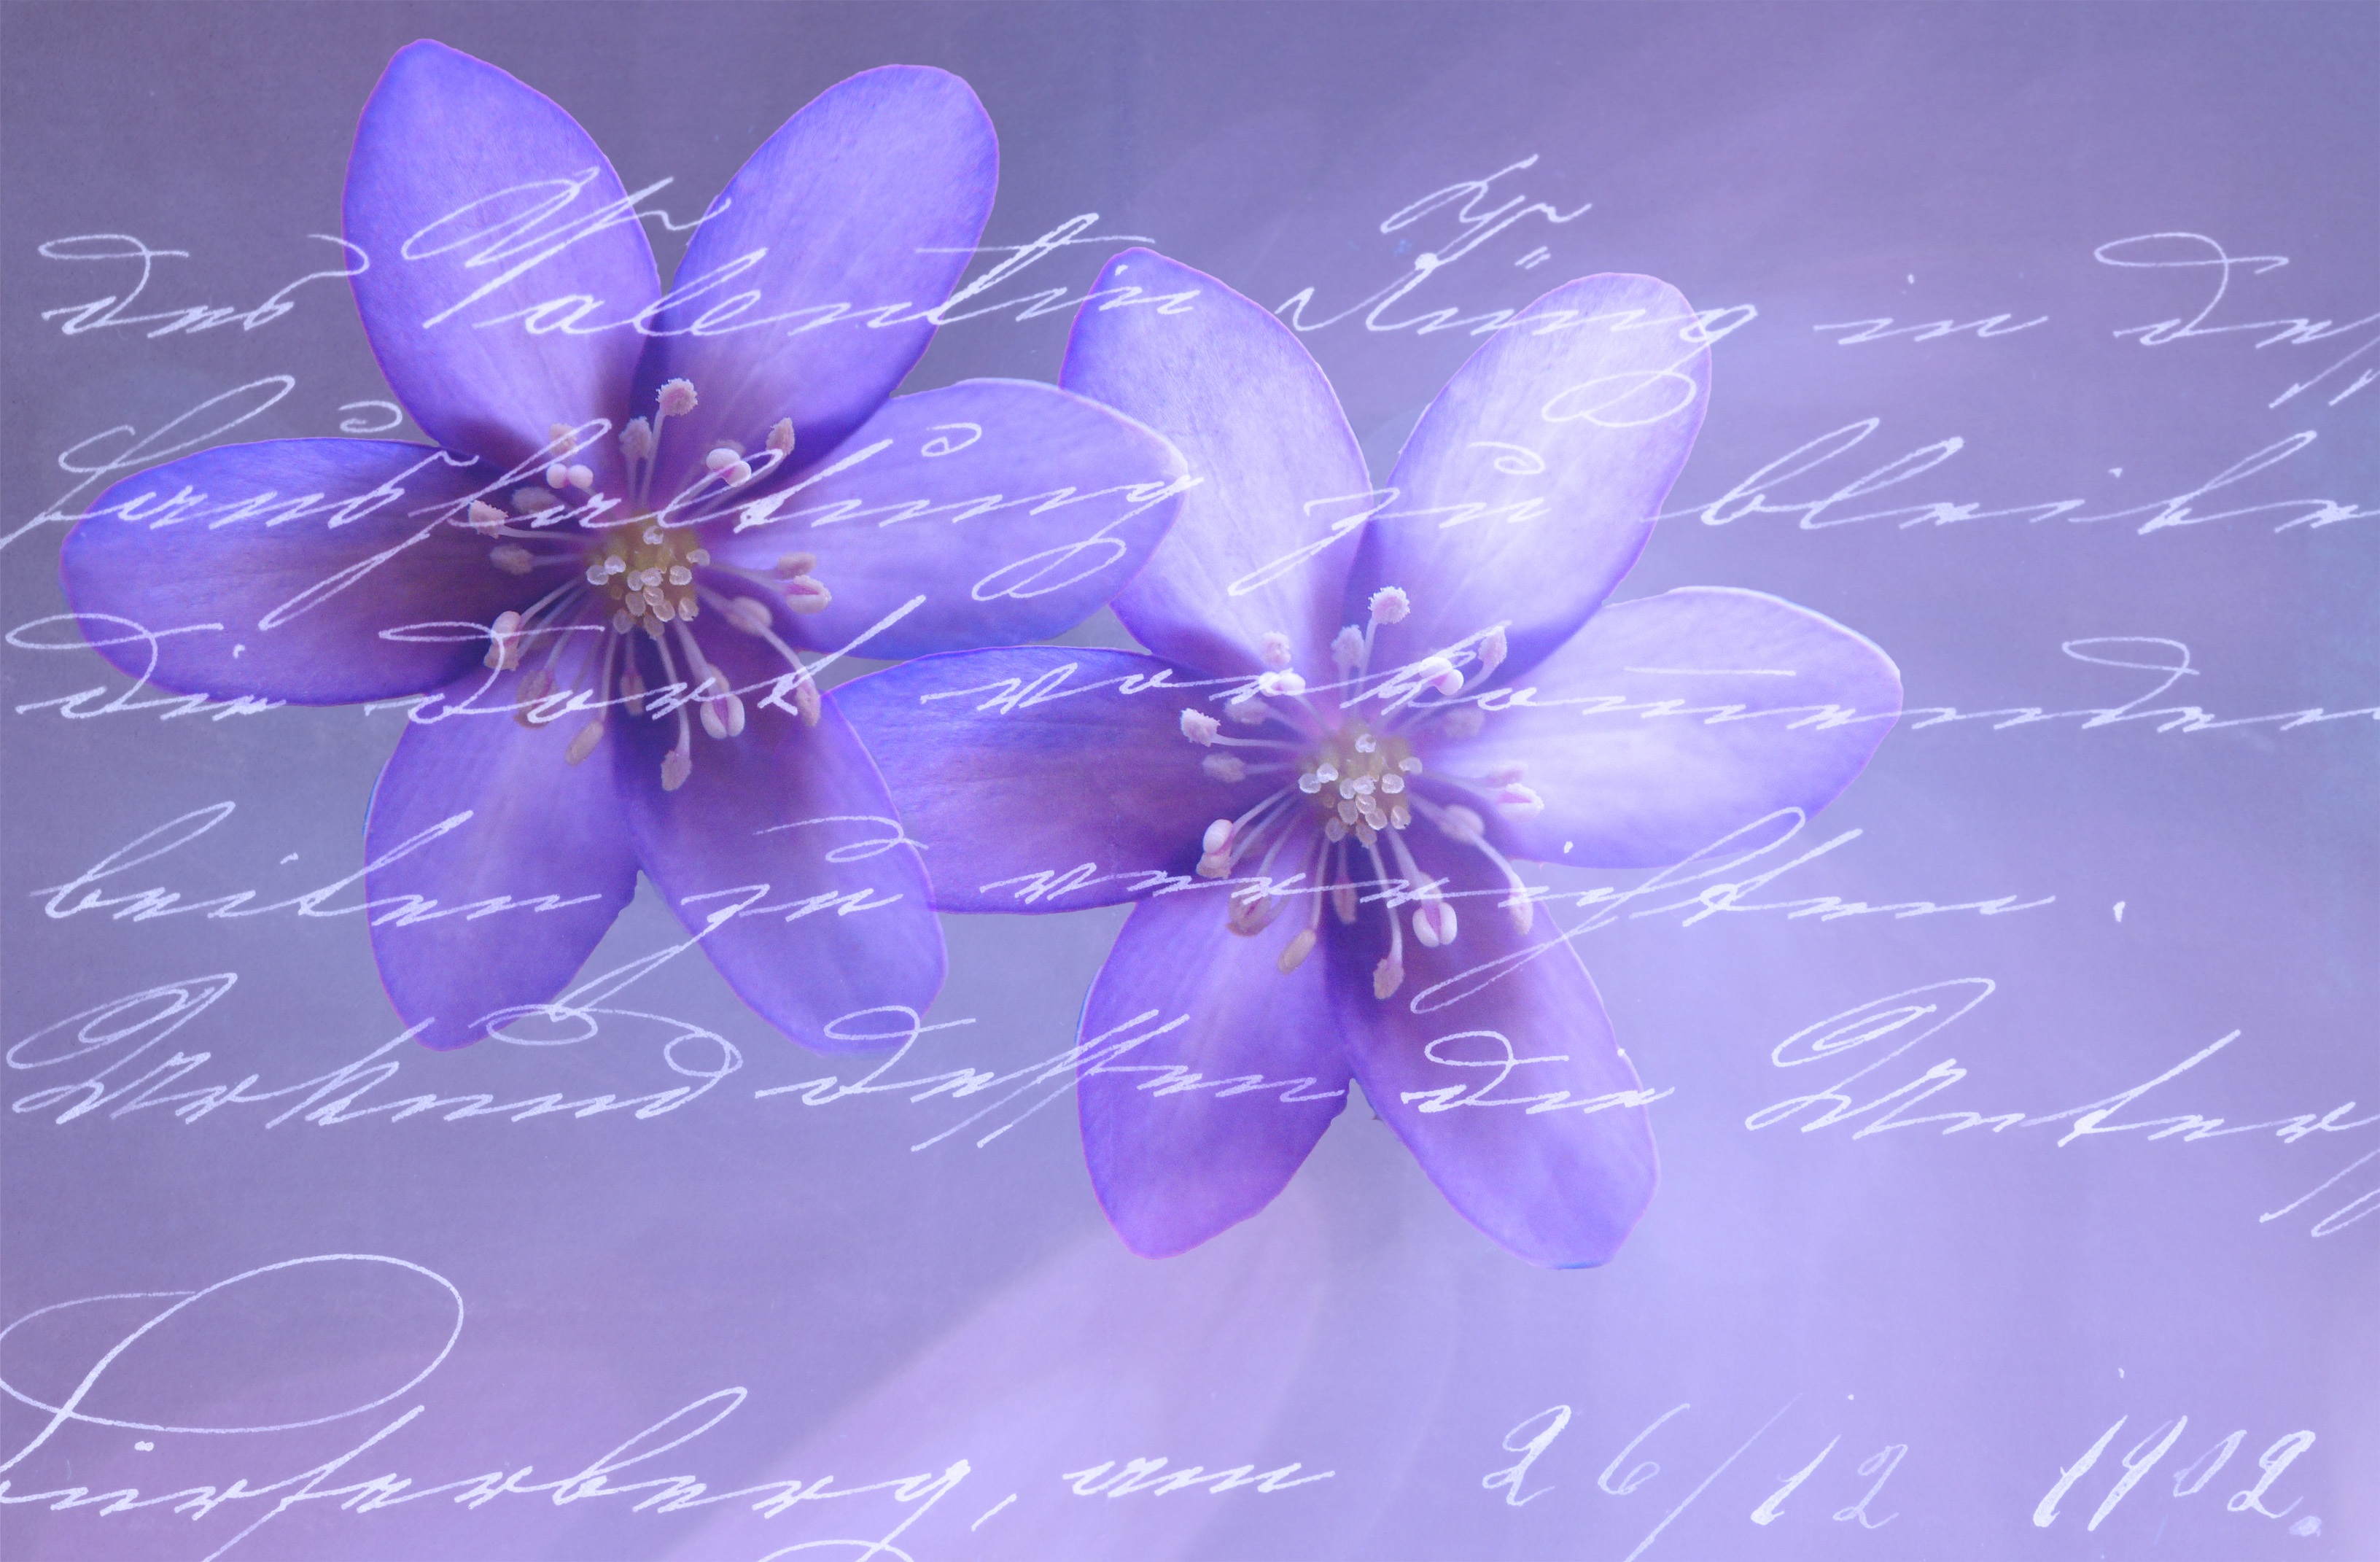
blossom, plant, flower, purple, petal, blue, flora, flowers, font, violet, handwriting, stationery